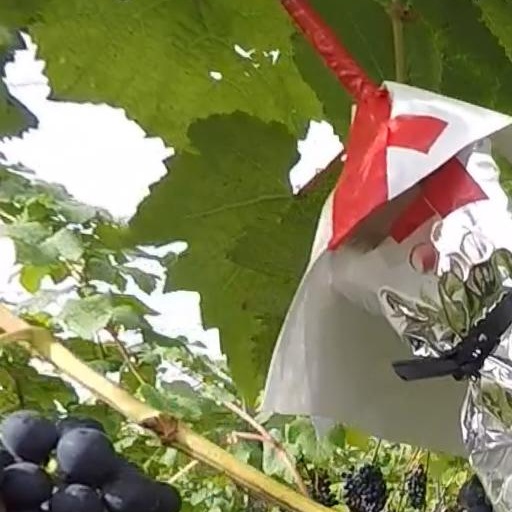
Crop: grape